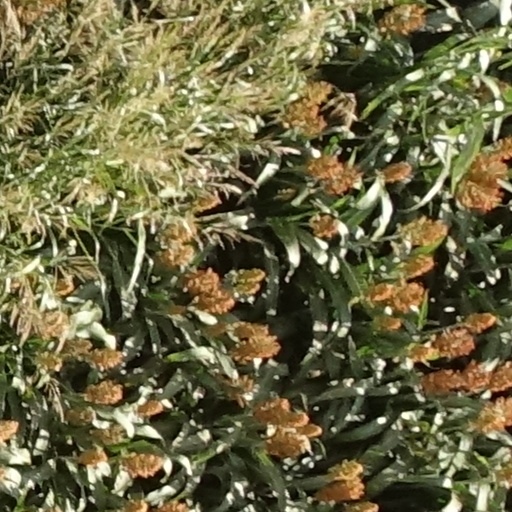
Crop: sorghum